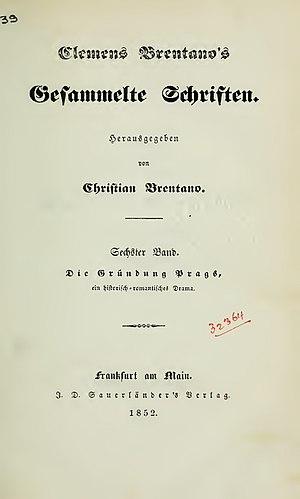
Clemens Brentano est un poète et écrivain allemand. Auteur de la ballade de la Lore Lay, il est l'un des premiers représentants du romantisme de Heidelberg avec Achim von Arnim.